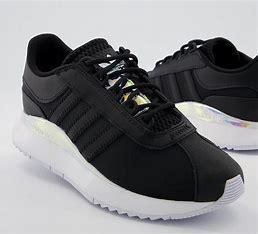
Brand: Adidas
Model: SL Andridge